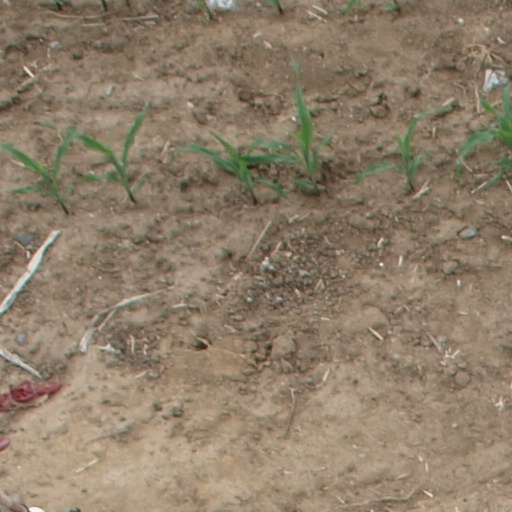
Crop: maize; corn